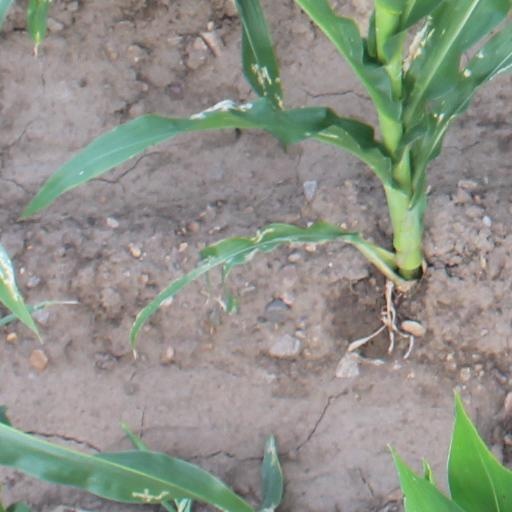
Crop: maize; corn